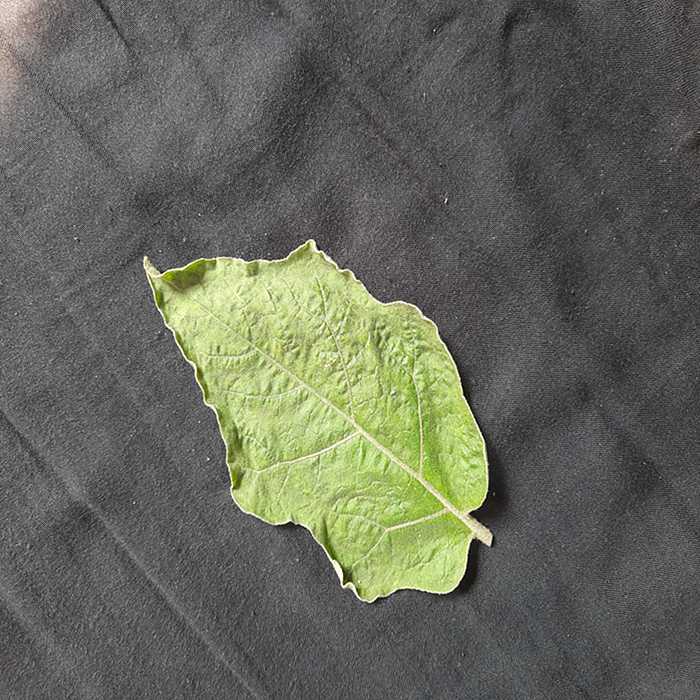
Plant: Eggplant
Label: Eggplant begomovirus